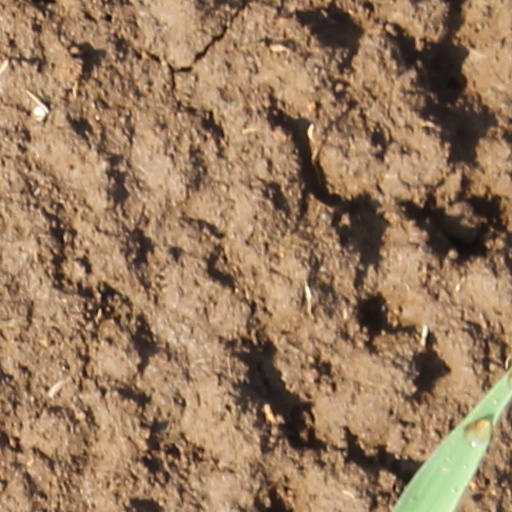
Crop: wheat